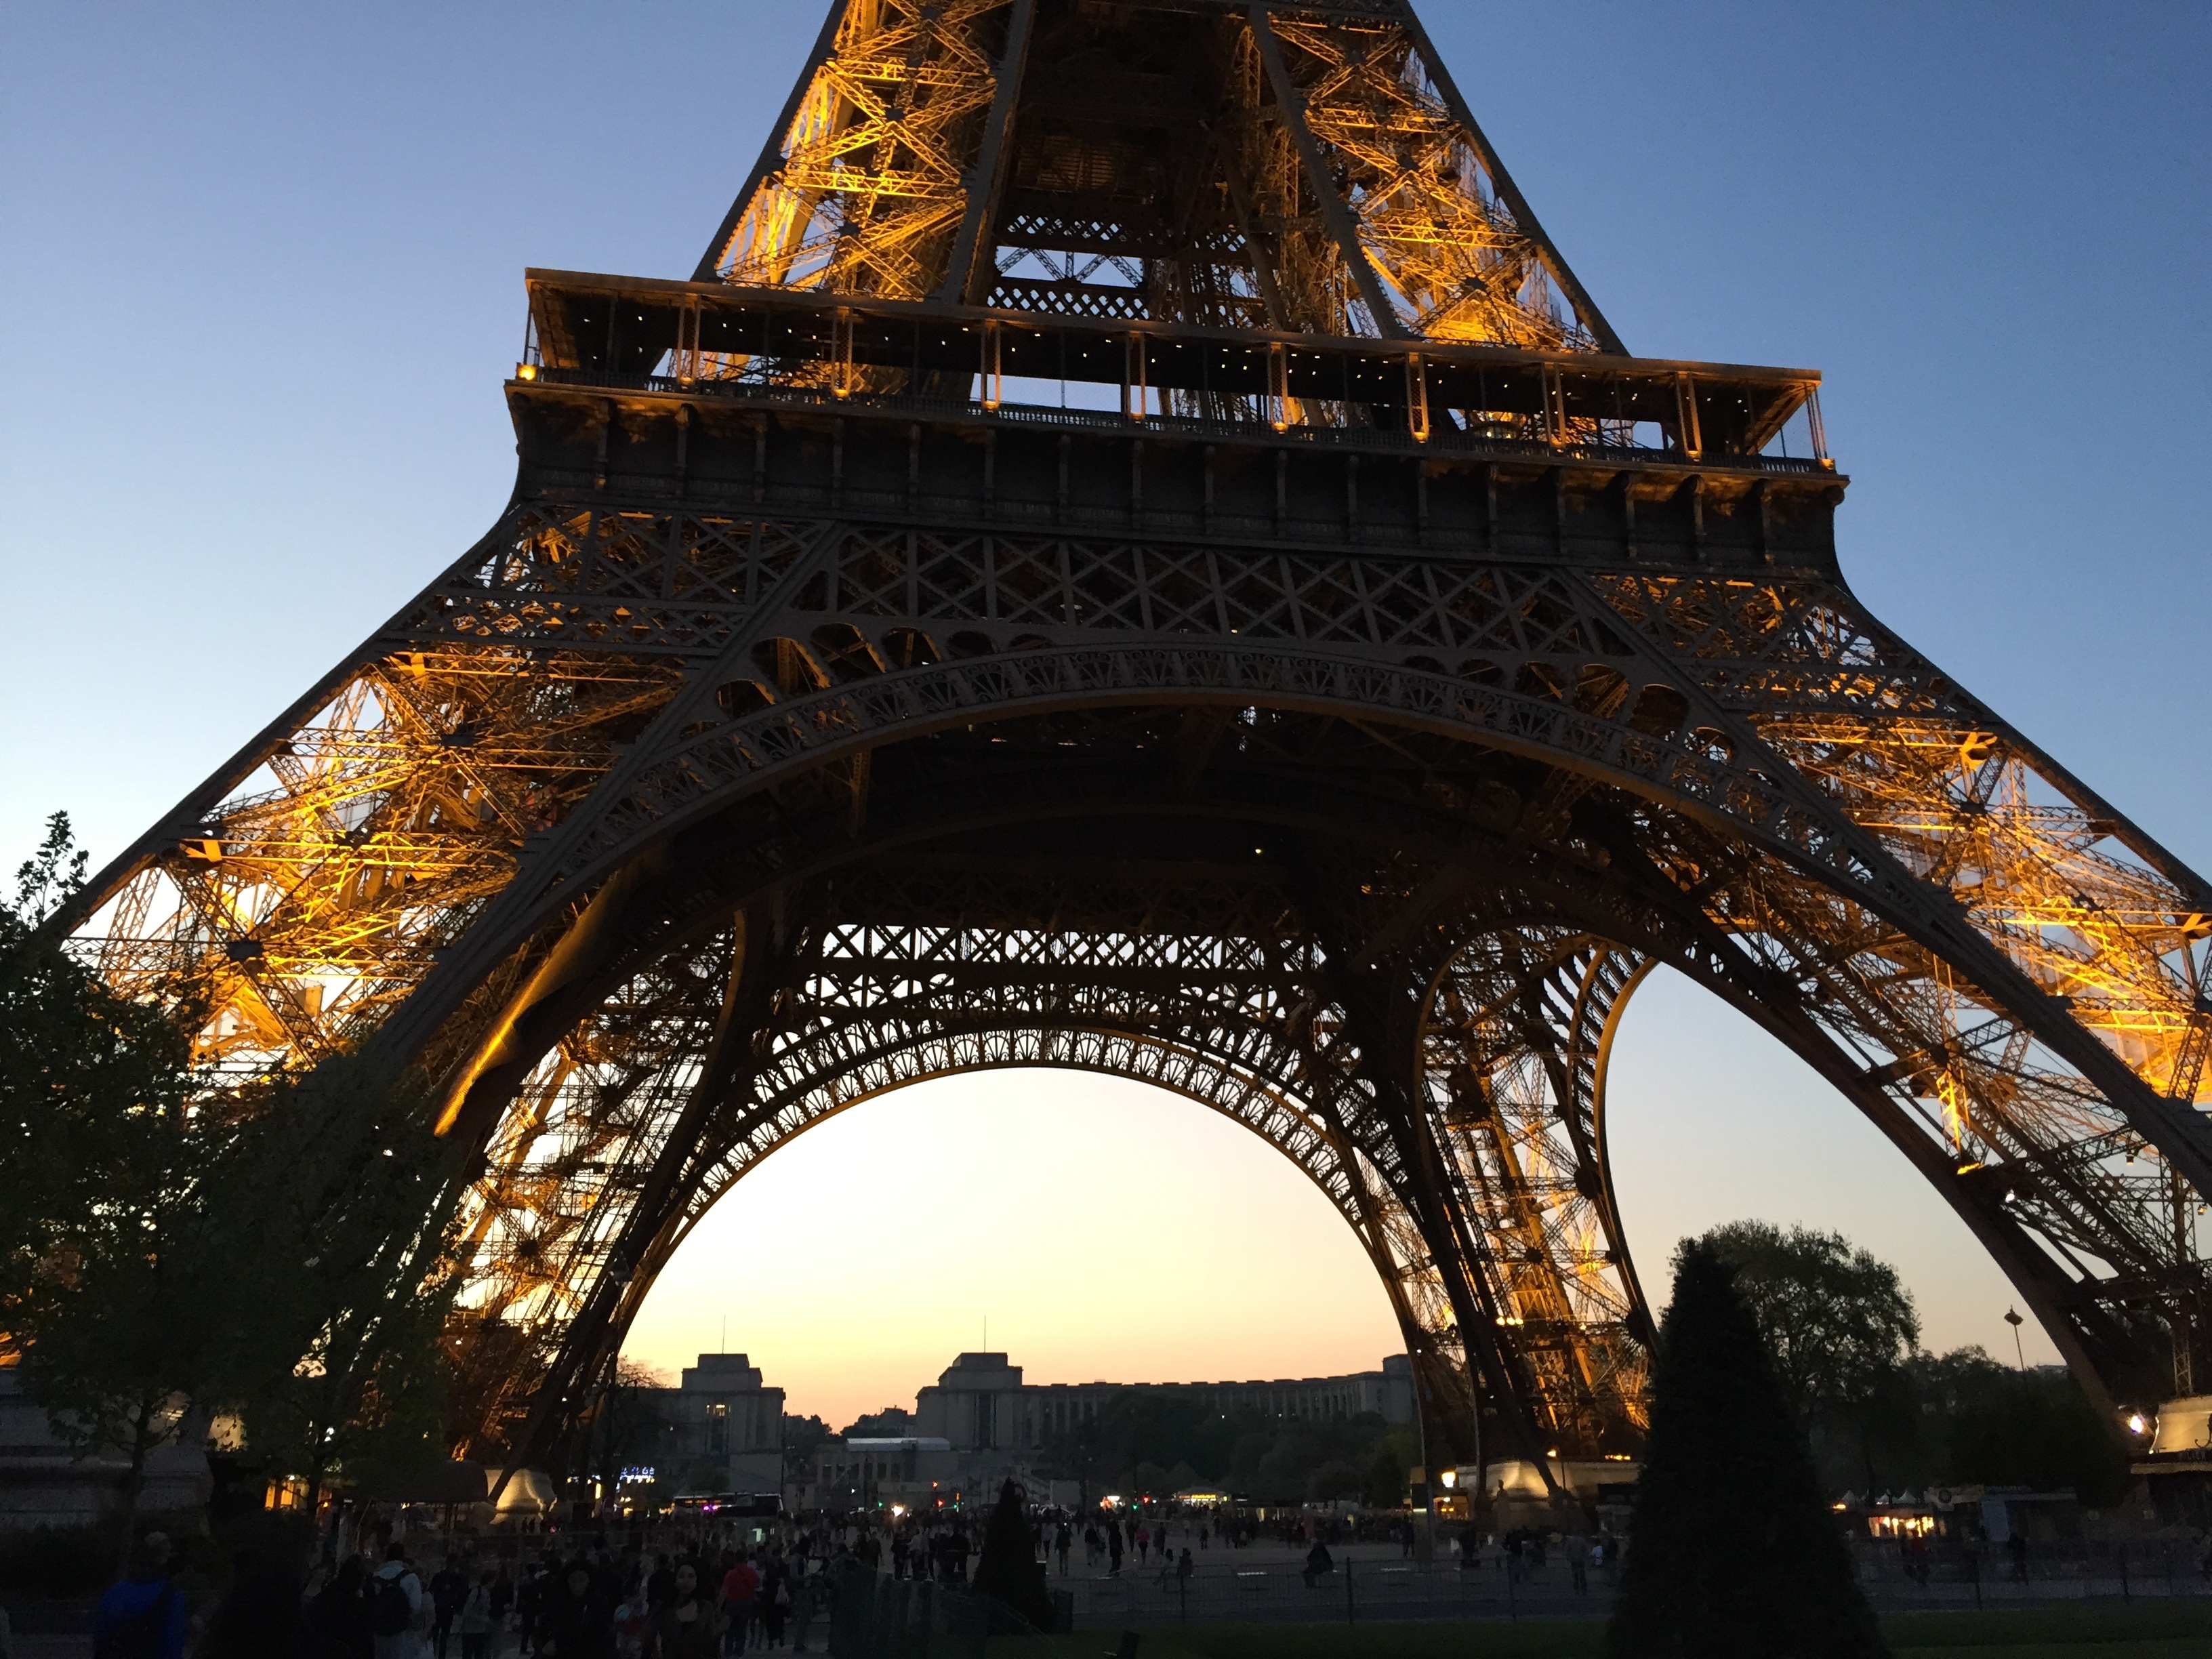
architecture, structure, bridge, night, eiffel tower, paris, cityscape, tourist, travel, arch, evening, tower, scenic, landmark, historic, capital, french